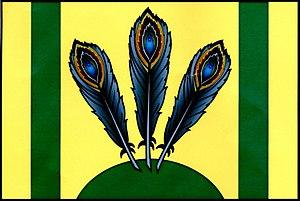
Blížkovice est un bourg du district de Znojmo, dans la région de Moravie-du-Sud, en République tchèque. Sa population s'élevait à 1 166 habitants en 2019.